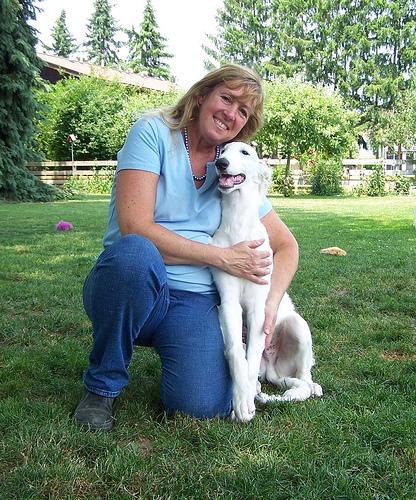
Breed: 226-n000064-borzoi